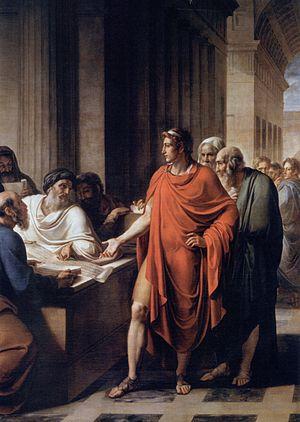
Ptolémée II Philadelphe examinant un rouleau de papyrus
La feuille de papyrus, appelée plus simplement le papyrus, est un support d'écriture obtenu grâce à la transformation des tiges d’une plante, appelée également papyrus. Son invention remonte à près de 5 000 ans. Il était utilisé en Égypte et autour de la mer Méditerranée.